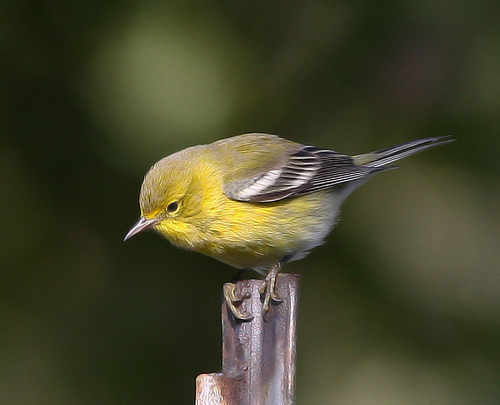
the bird has a small eyering that is black as well as skinny thighs.
this small bird contains a very small beak and head compared to its body's size, and has mainly yellow and brown feathers with white wingbars on its wings.
bird has yellow feathers and gray feathers and brown feeta small bird with a bill that curves downwards, and a yellow belly
this tiny bird has a yellow body with black and white wings and a sharp skinny beak.
the bright yellow bird has grey coverts, white wing bars, grey, black and white secondaries on its wings, along with a grey bill.
this bird has wings that are black and has a yellow belly
this small, rotund bird is primarily yellow with grey wings and white wingbars with a medium-short, thin bill.
this bird is yellow with black and has a very short beak.
this bird has a pointed bill, and a yellow breast.
Species: Pine Warbler